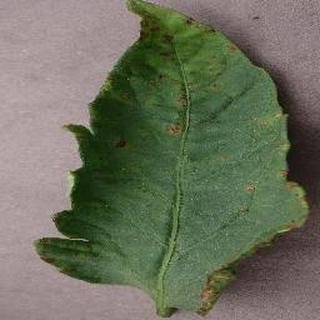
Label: tomato_bacterial_spot